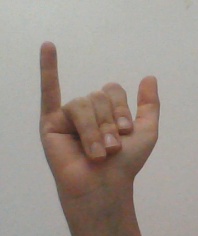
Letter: ya